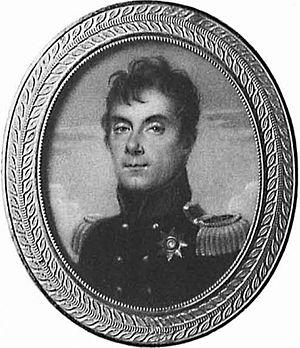
Demian Vassilievitch Kotchoubeï. Né le 22 novembre 1786, décédé le 29 avril 1859. Membre du Conseil privé, sénateur, membre du Conseil d'État, membre de la Commission pour la construction de la cathédrale Saint-Isaac à Saint-Pétersbourg.